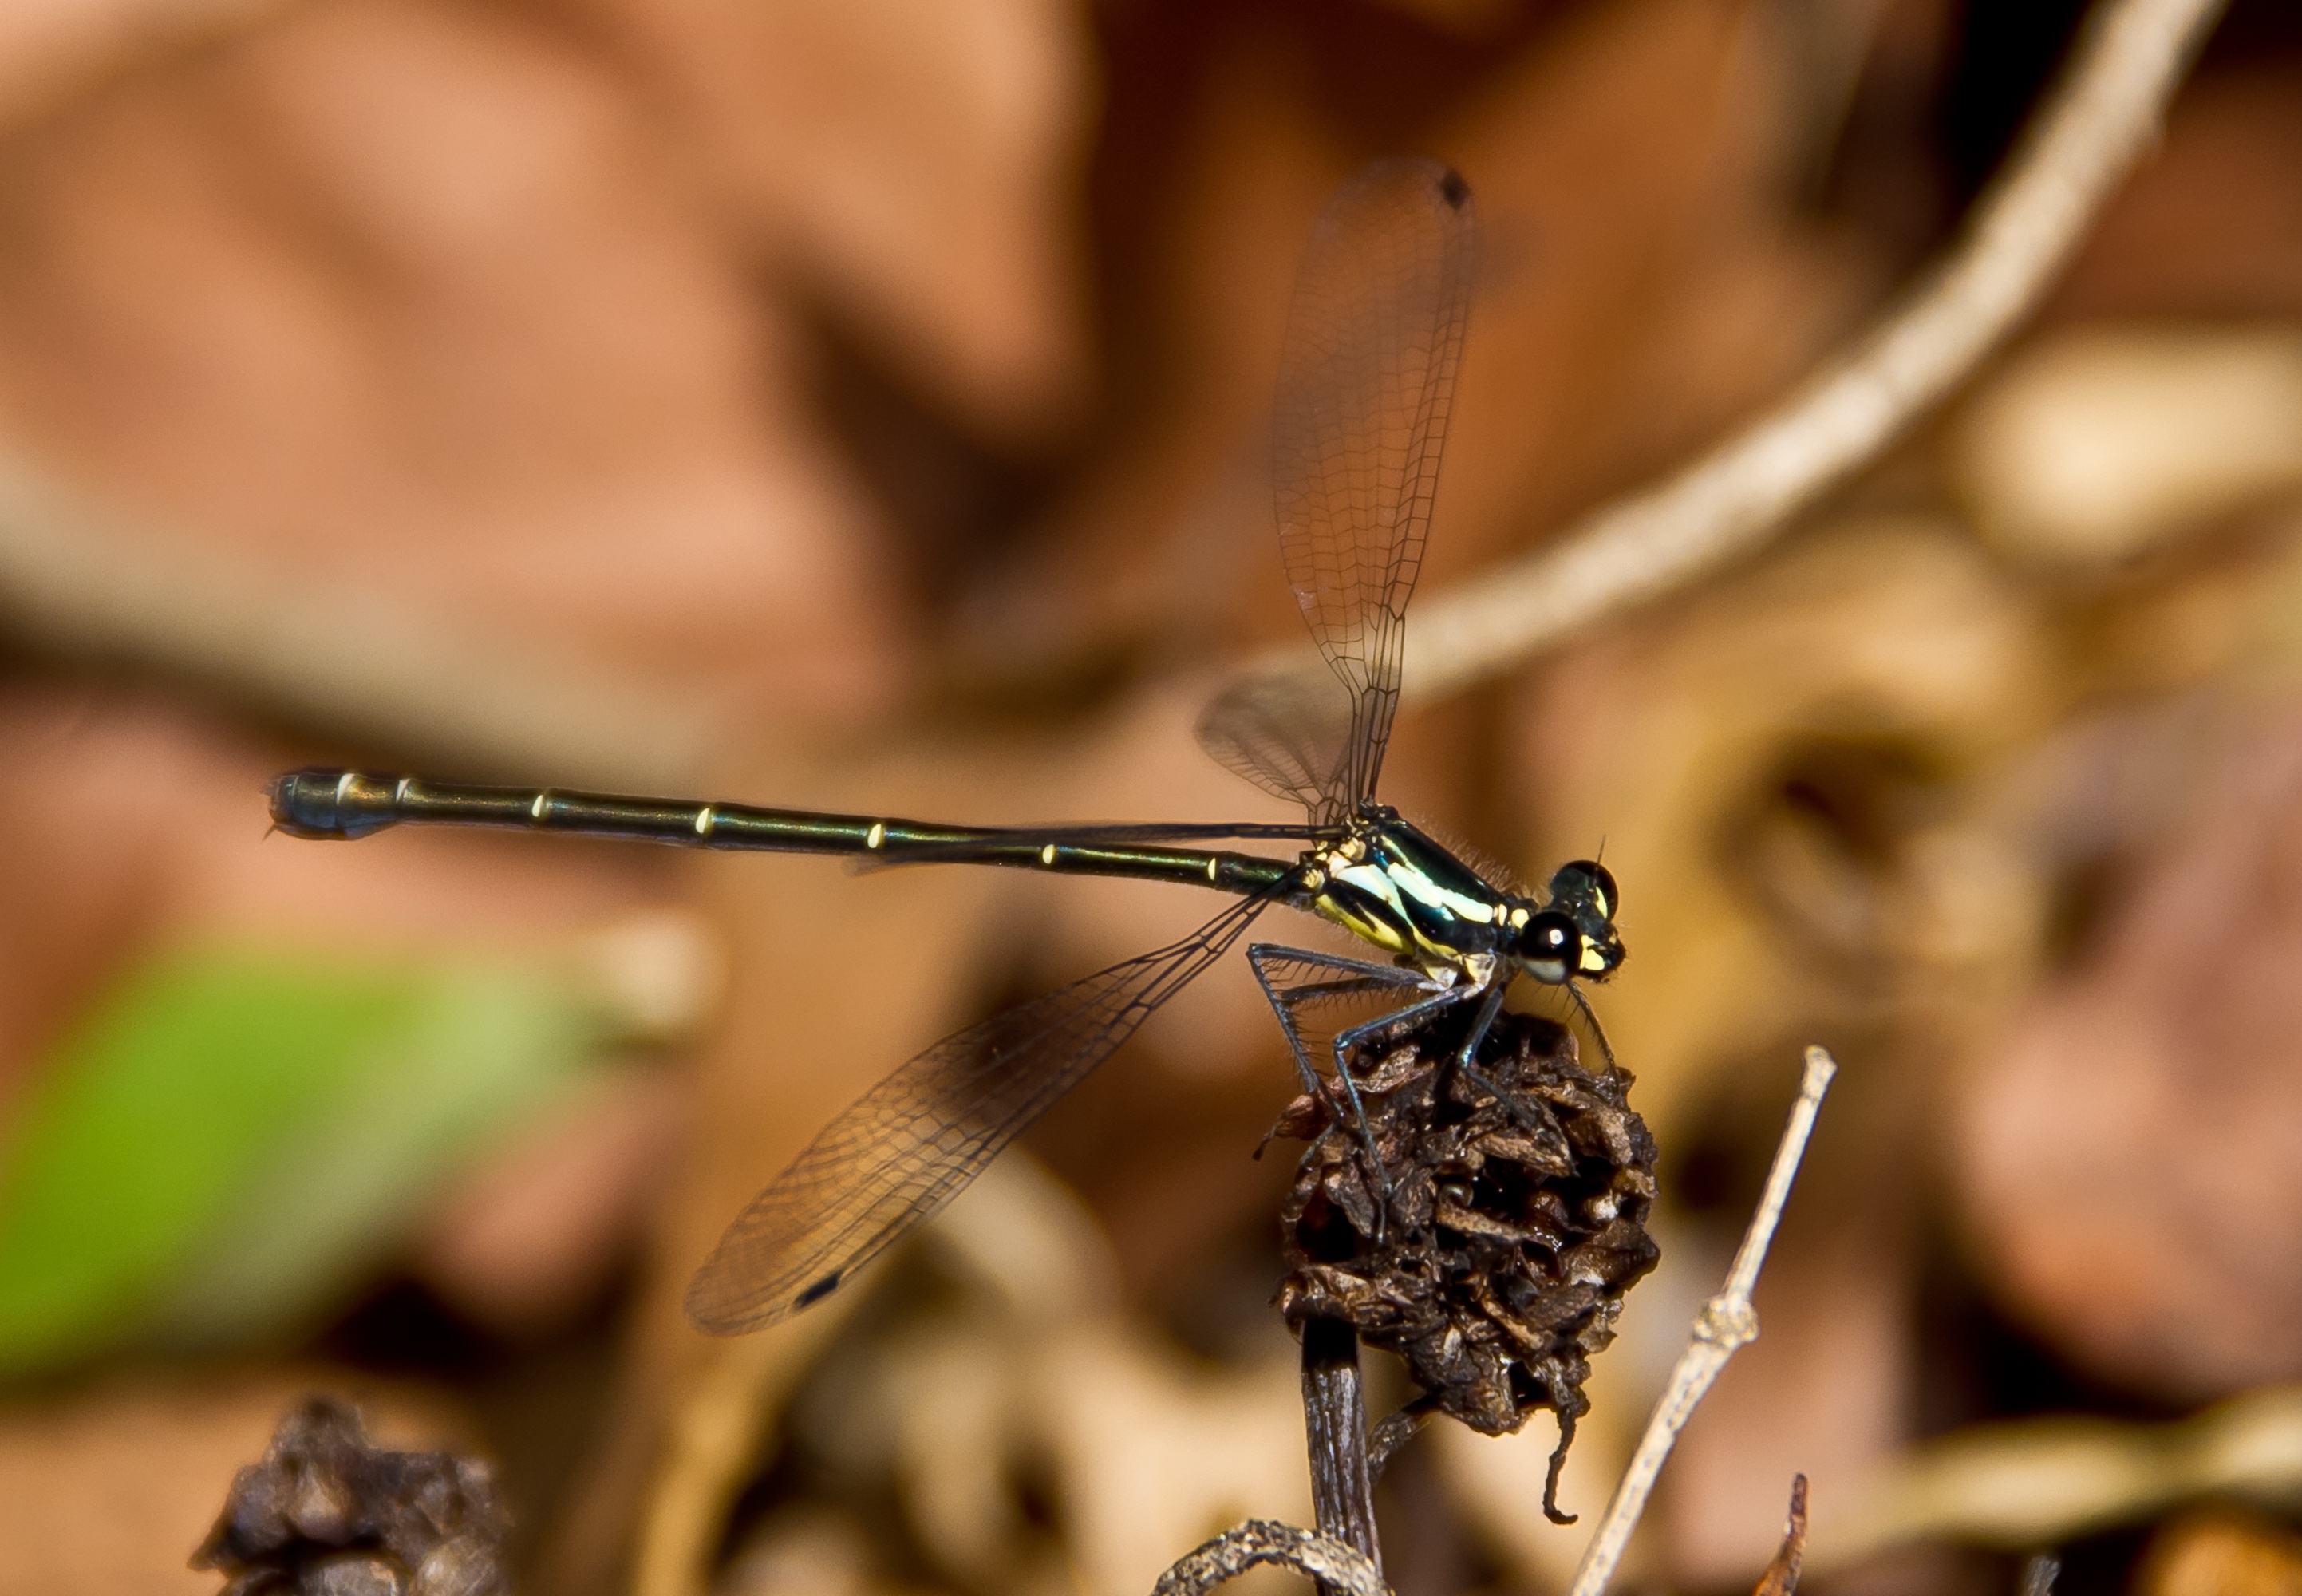
branch, photography, leaf, golden, insect, black, fauna, invertebrate, close up, australia, wings, dragonfly, resting, shiny, queensland, lacy, macro photography, dragonflies and damseflies